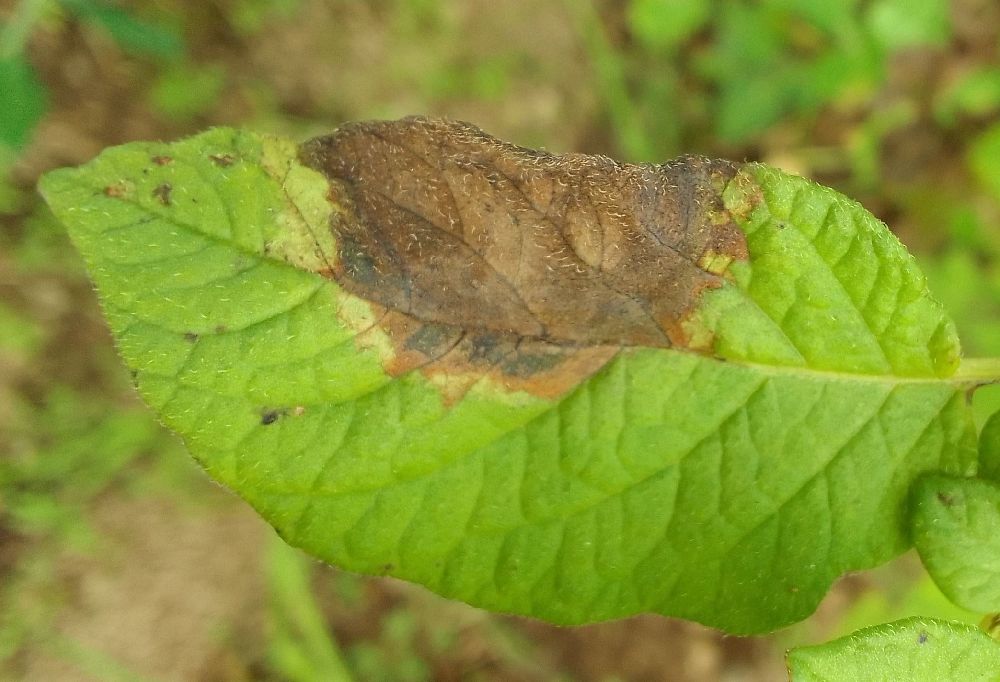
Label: Late blight